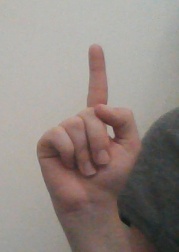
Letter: bb